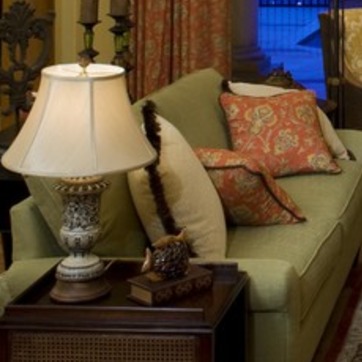
Material: fabric